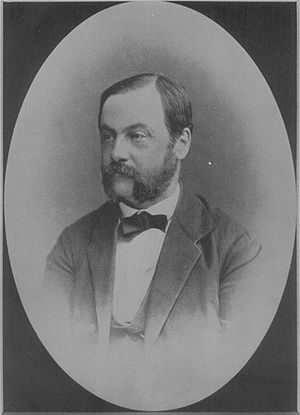
Ernst Dümmler
Ernst Ludwig Dümmler var en tysk historiker.